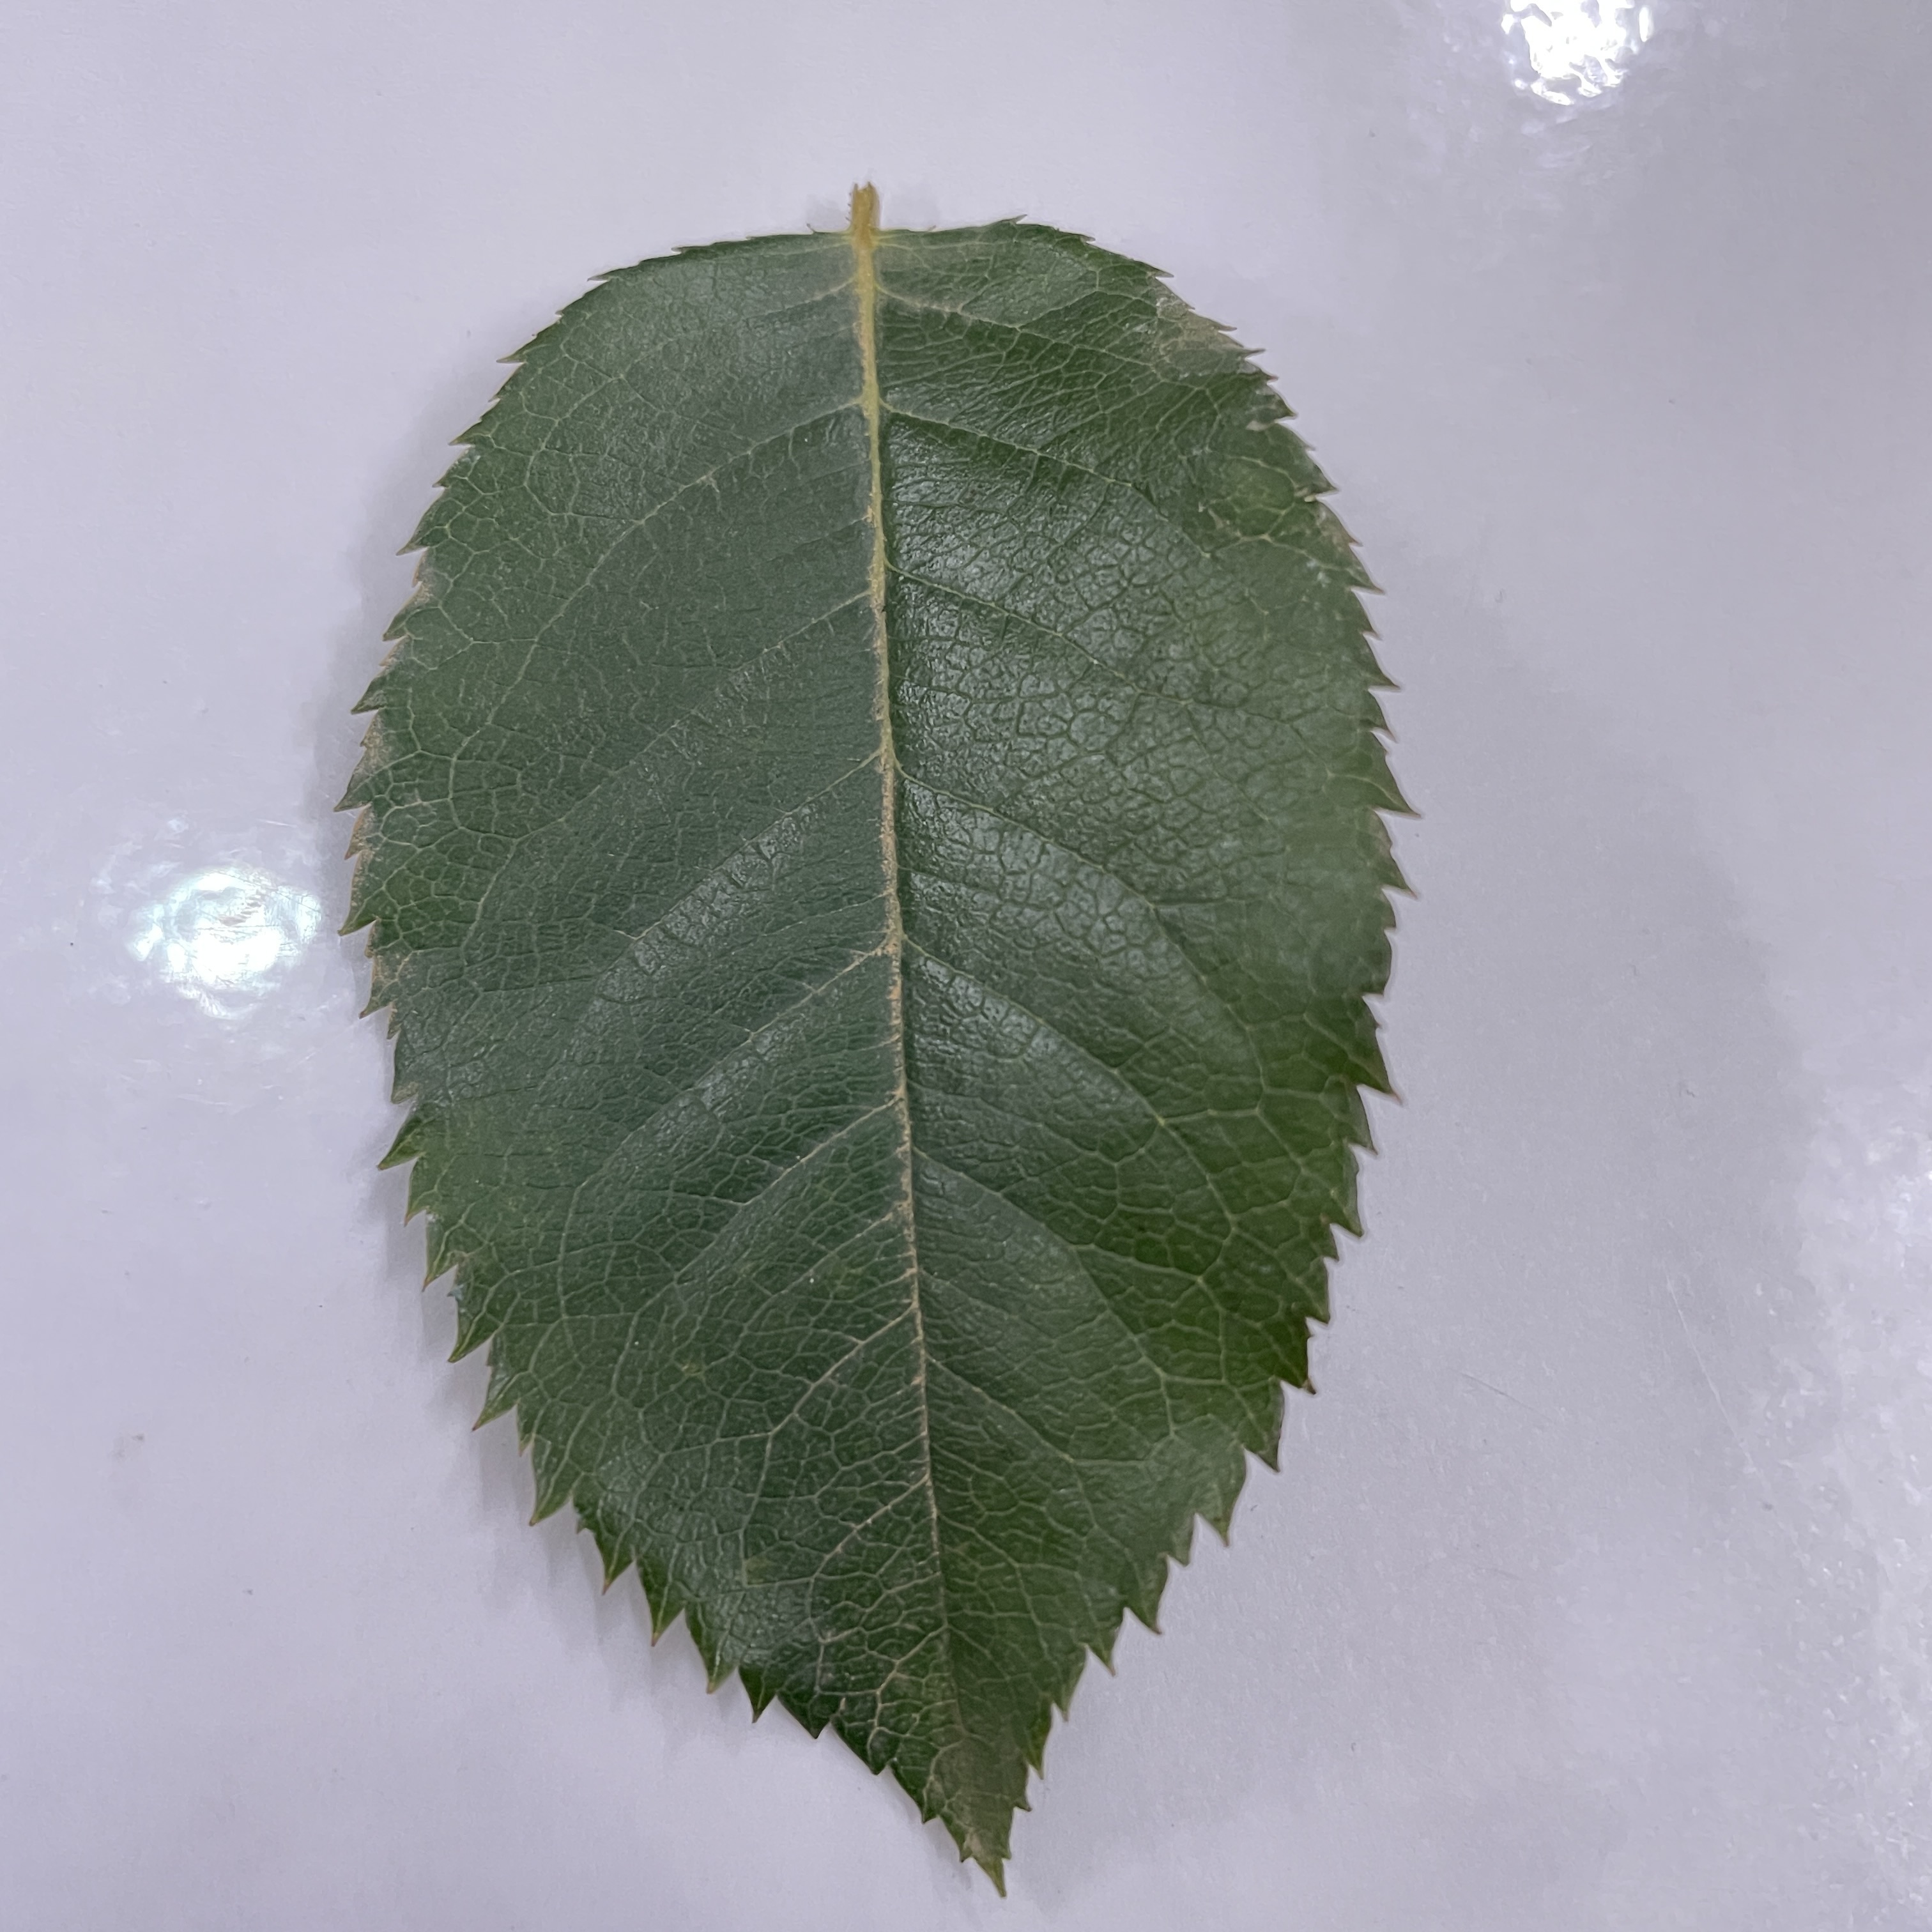
Label: Healthy Leaf